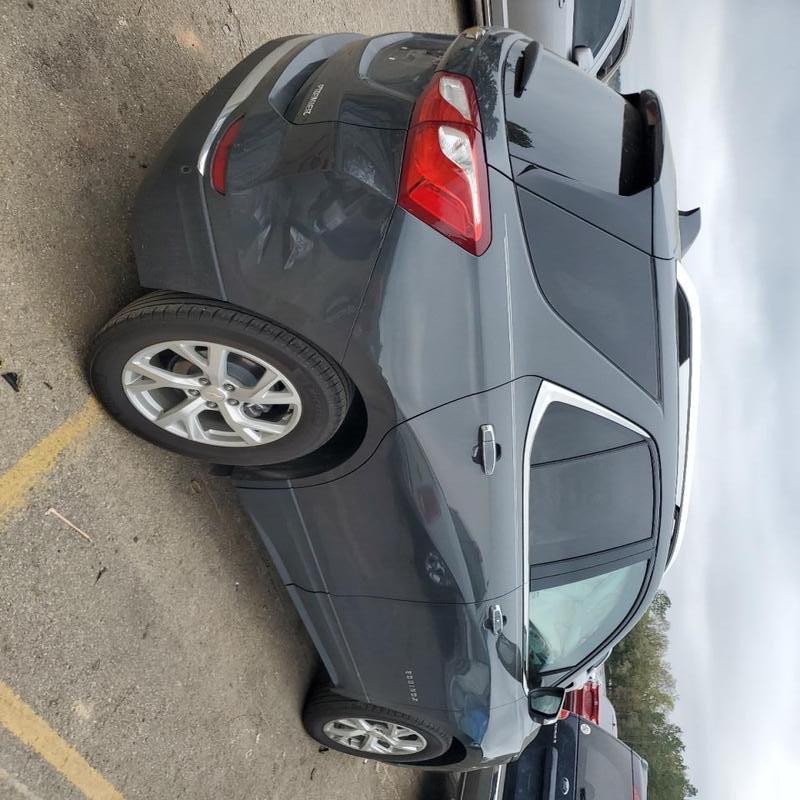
Aucun dommage détecté.
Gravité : aucun